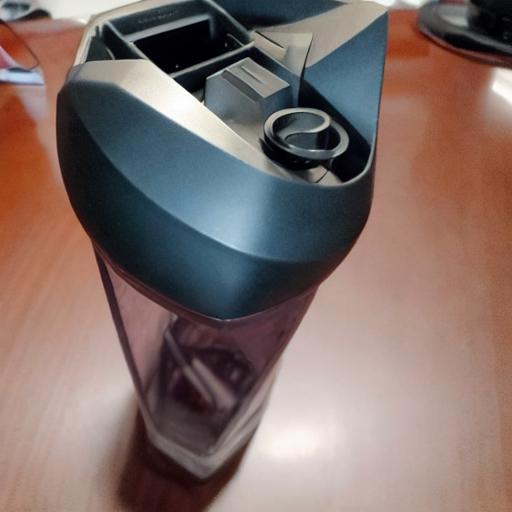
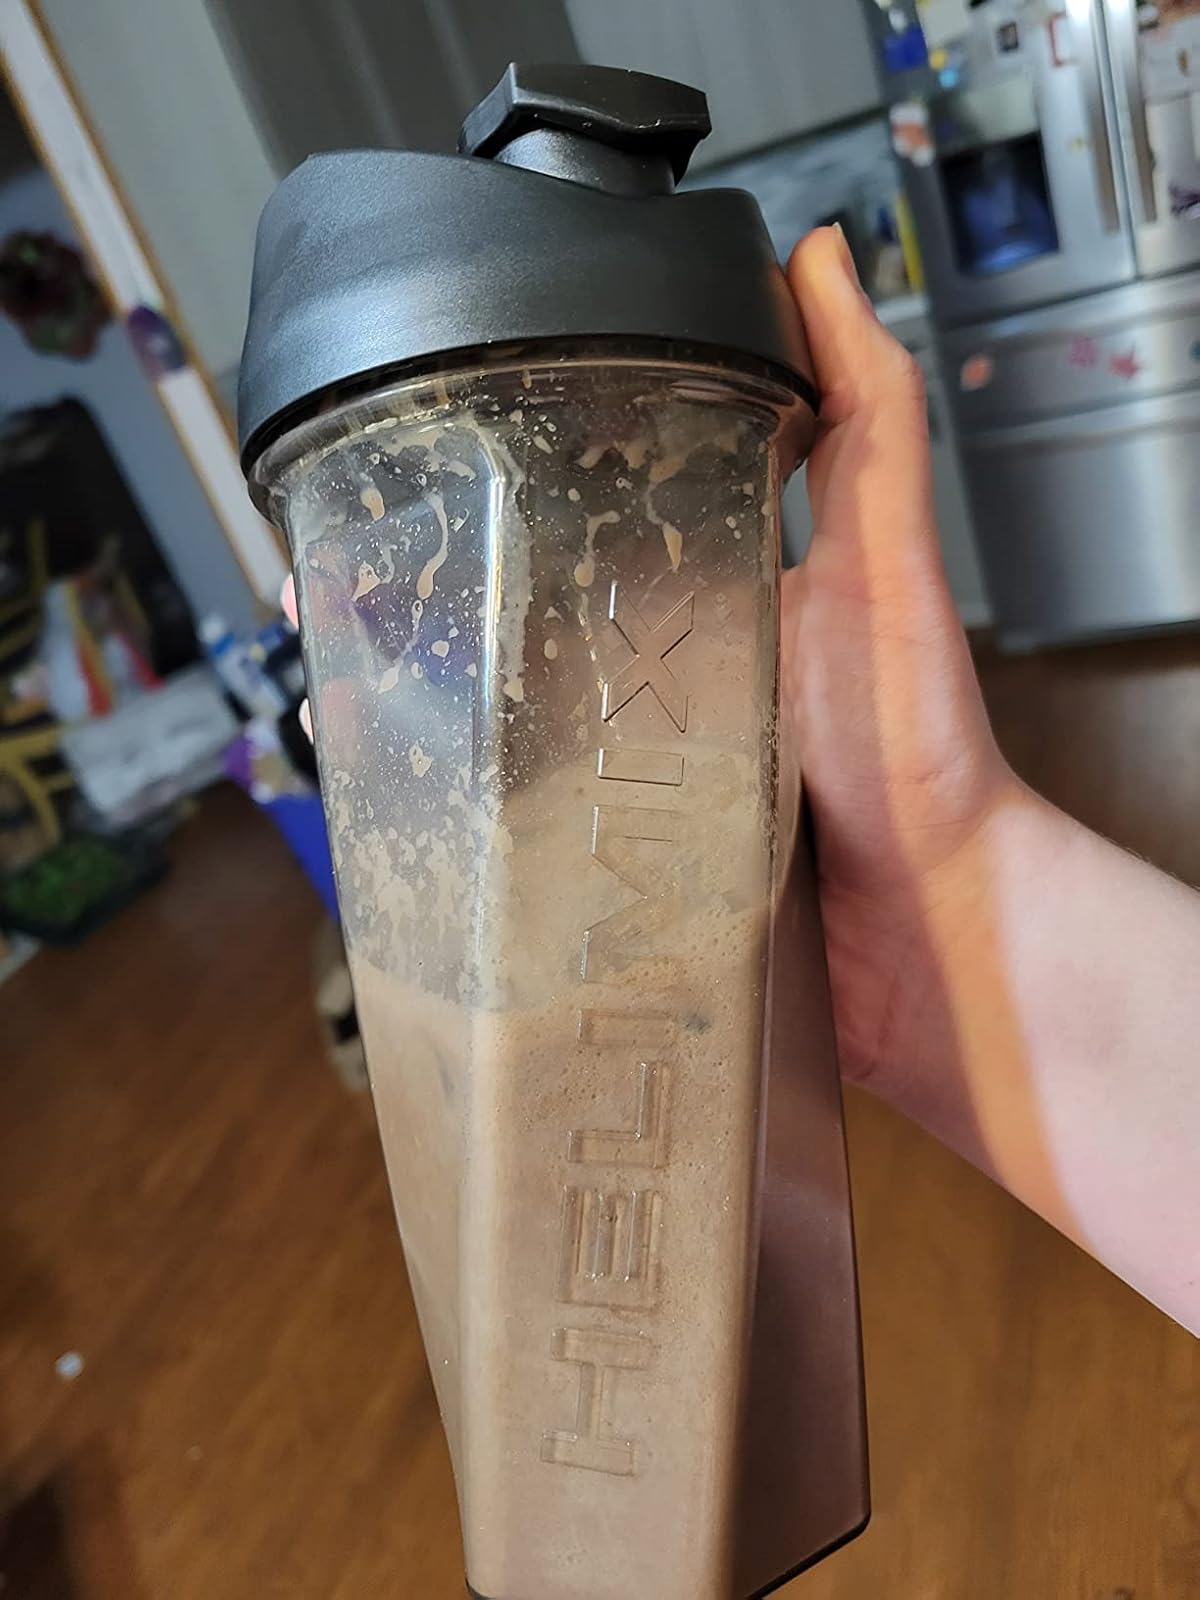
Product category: items_blender
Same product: no